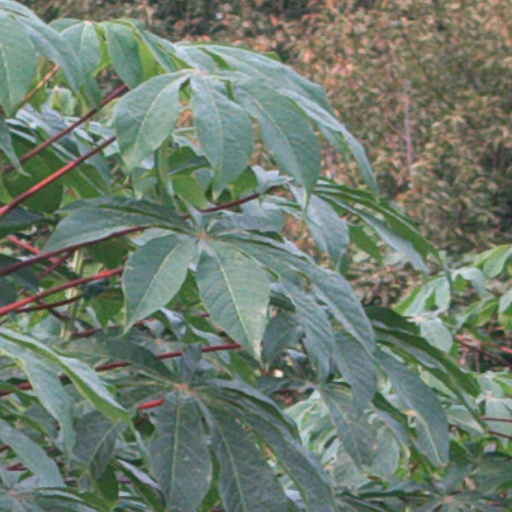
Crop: cassava